Ozarks

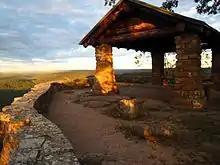
CCC lookout on White Rock Mountain, Franklin County, Arkansas

The numerous rivers and streams of the region saw hundreds of water-powered timber and grist mills. Mills were important centers of culture and commerce; dispersed widely throughout the region, mills served local needs, often thriving within a few miles of another facility. Few Ozark mills relied on inefficient water wheels for power; most utilized a dam, millrace and water turbine.